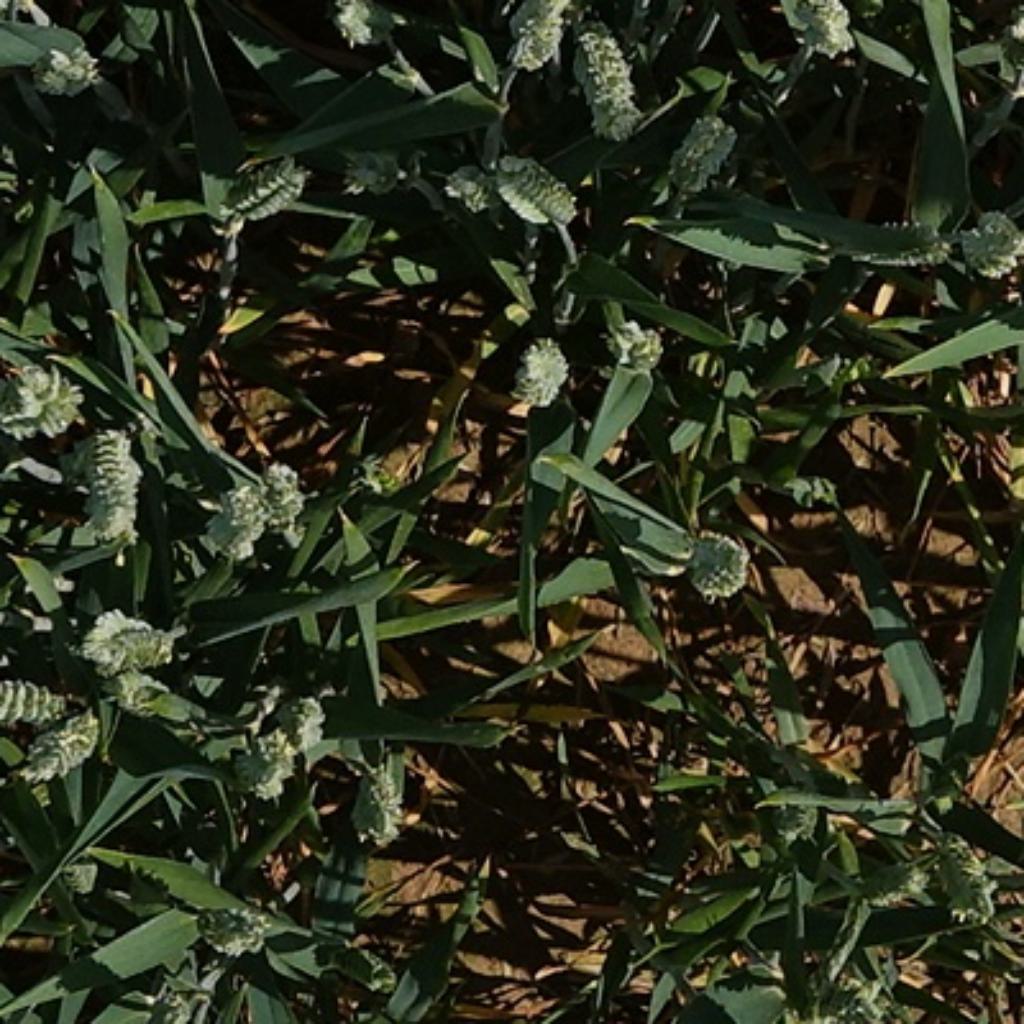
Country: France
Location: VLB
Wheat development stage: Filling